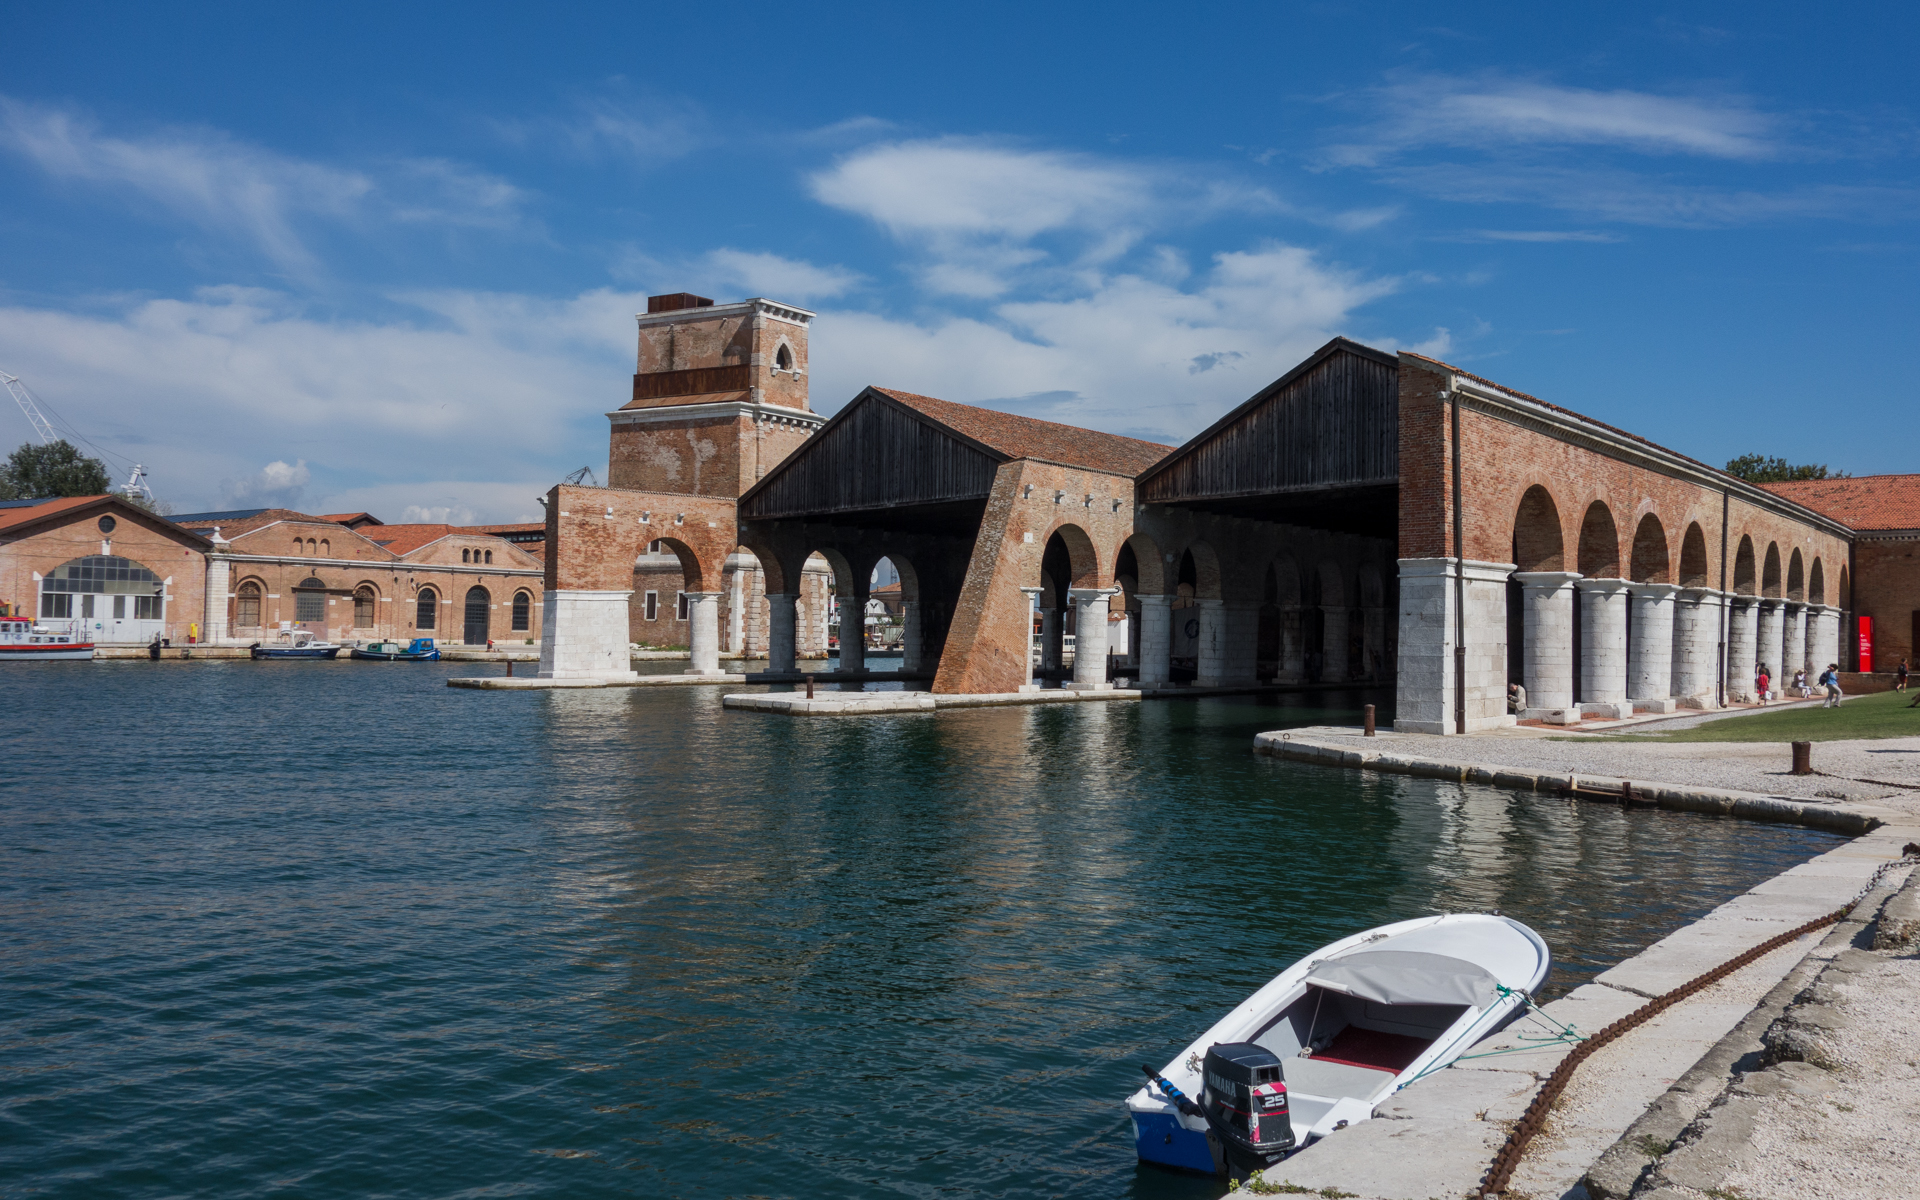
sea, town, vacation, vehicle, tourism, waterway, venise, italie, estate, venetie